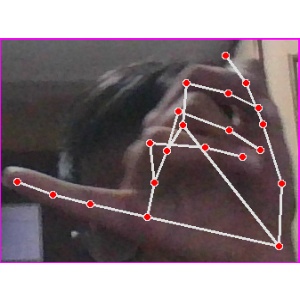
अक्षर: च